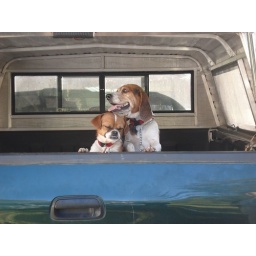
Mother and son in the back of a truck